Demographics of Macau

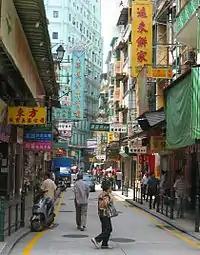
Street scene in Macau

Demographic features of the population of Macau include population density, ethnicity, education level, health of the populace, economic status, religious affiliations and other aspects of the population.